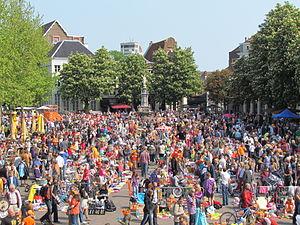
Deventer est une ville et commune néerlandaise, située dans la province d'Overijssel.